Dorothy Kilgallen

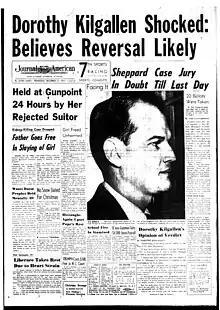
"New York Journal-American" front page December 22, 1954

Kilgallen covered the 1954 murder trial of Sam Sheppard. Sheppard was a doctor convicted of killing his wife at their home in the Cleveland suburb of Bay Village.